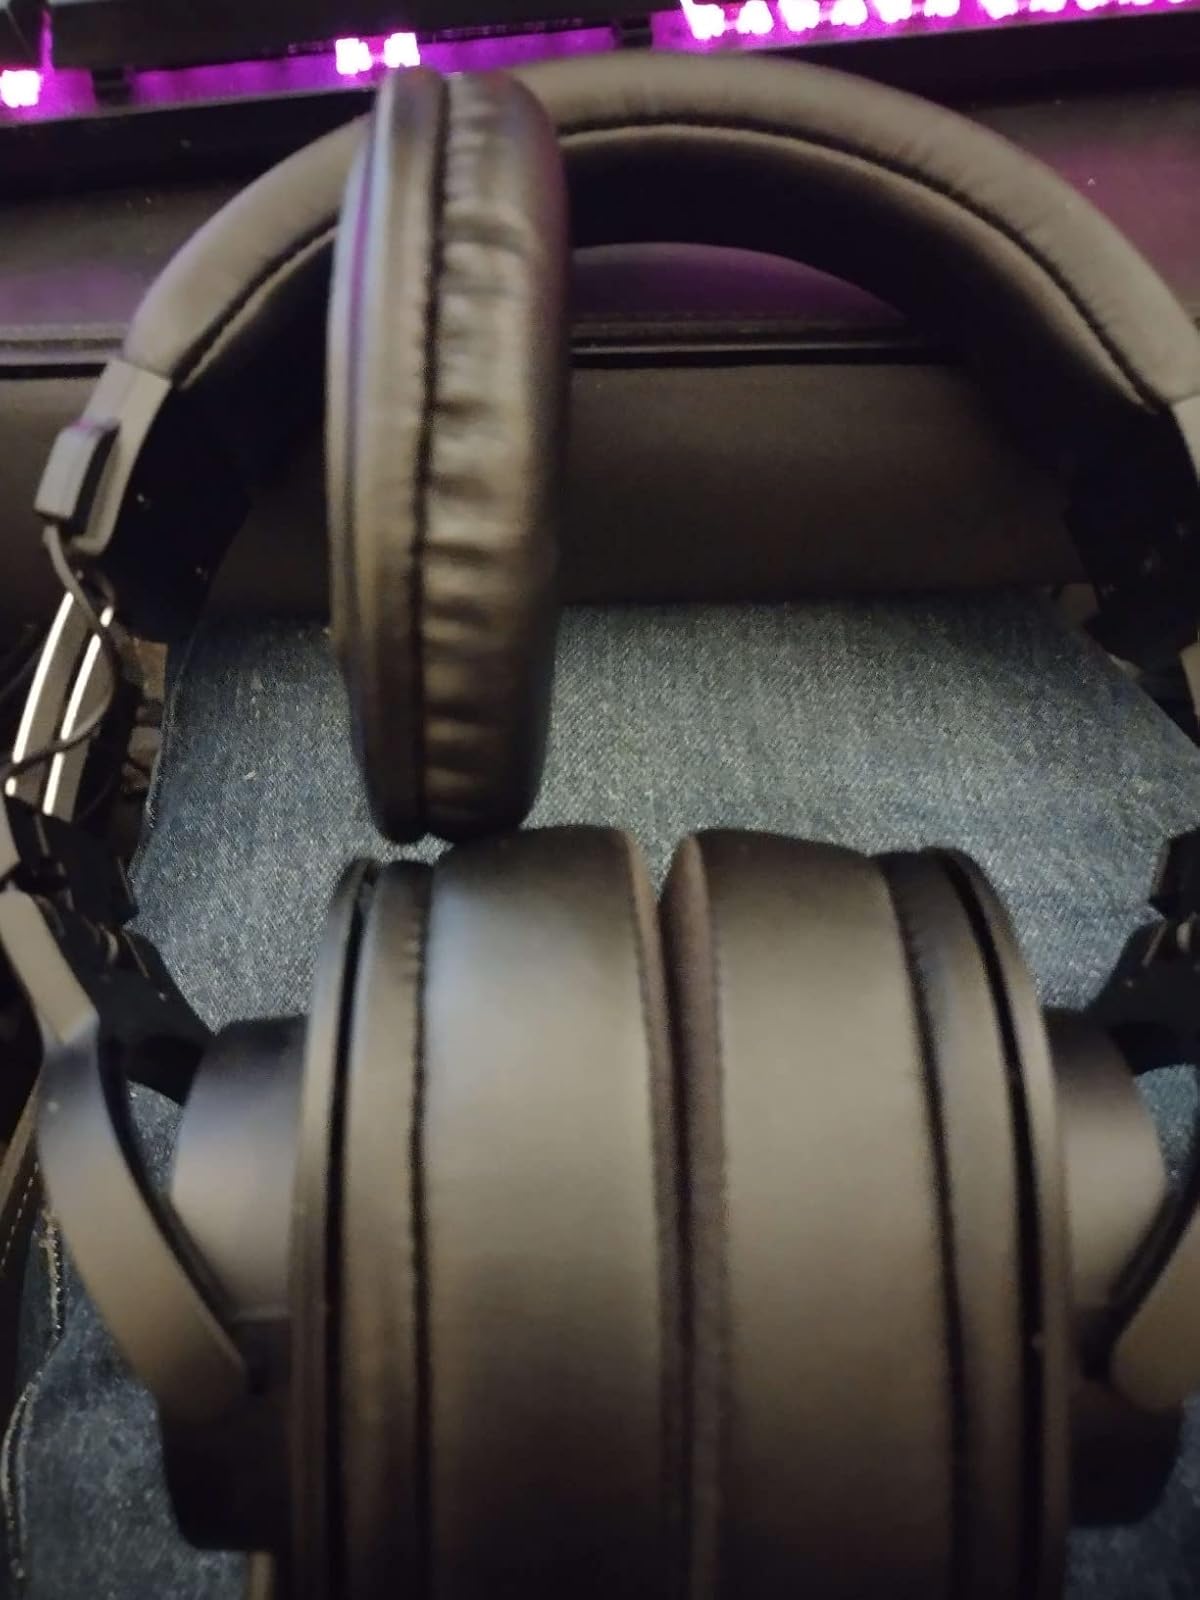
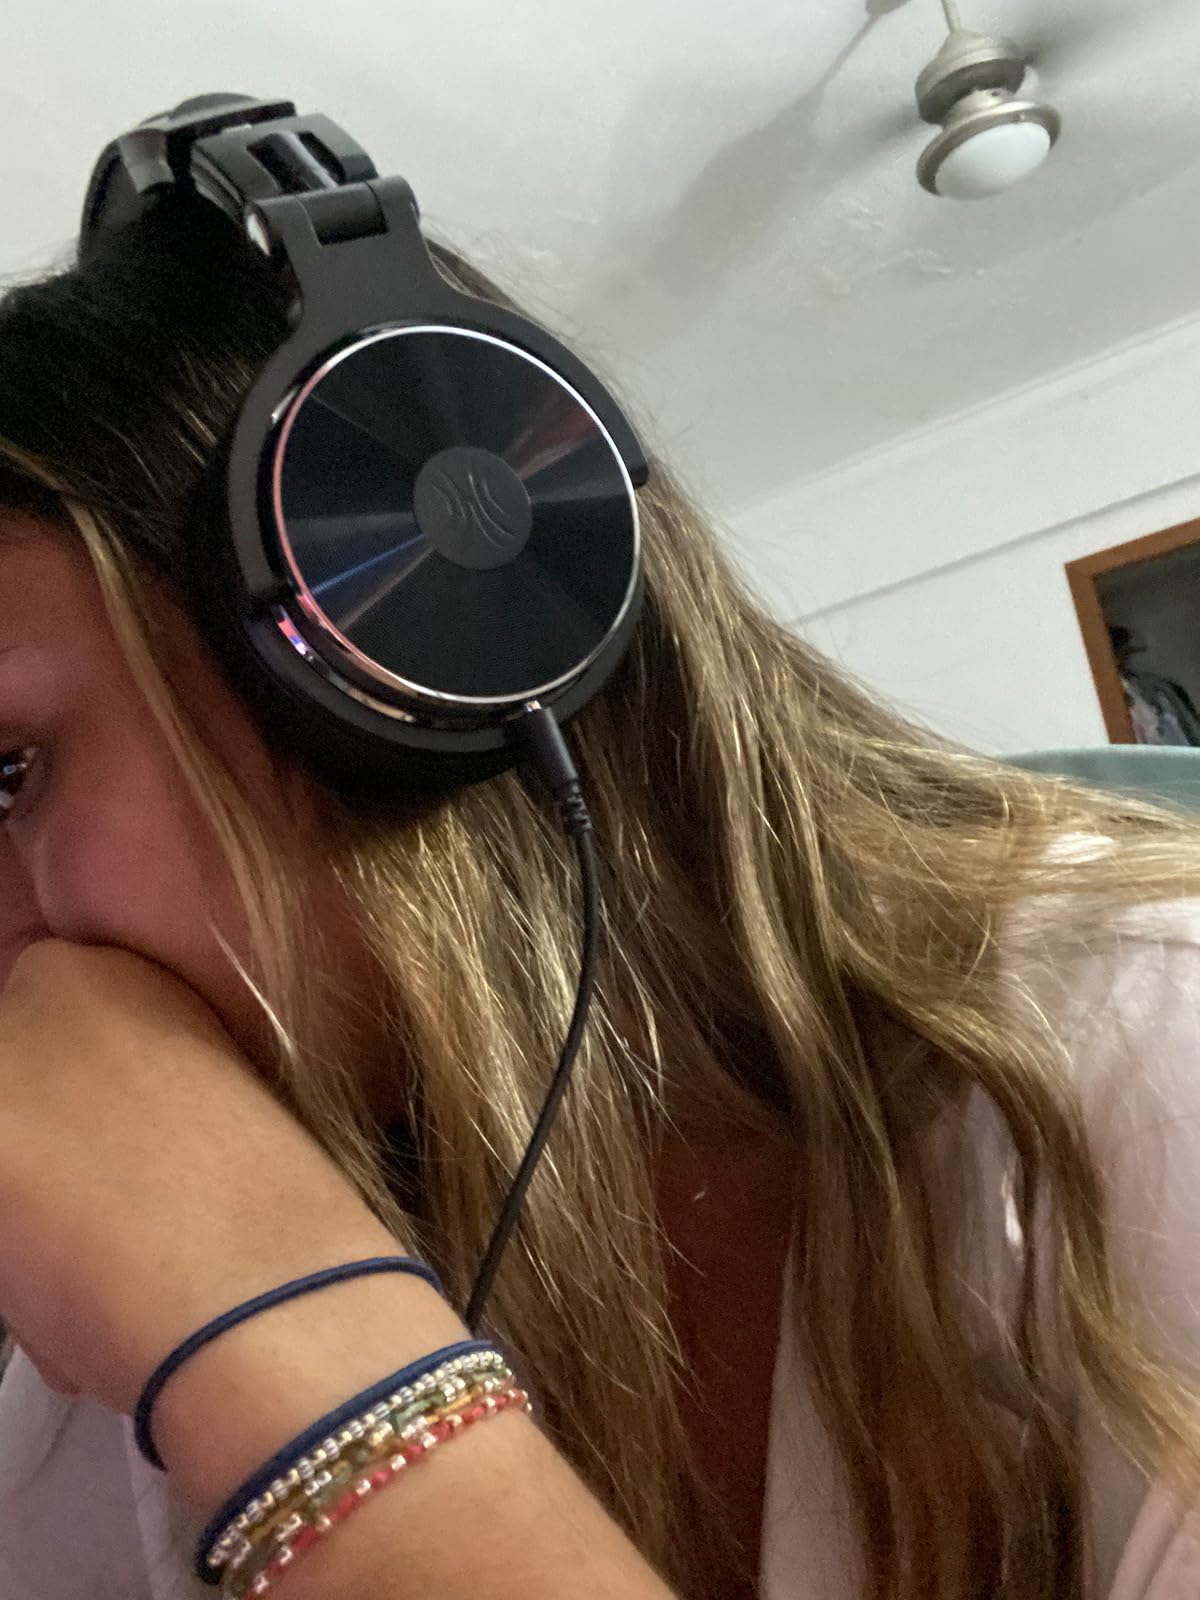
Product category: headphones
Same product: no